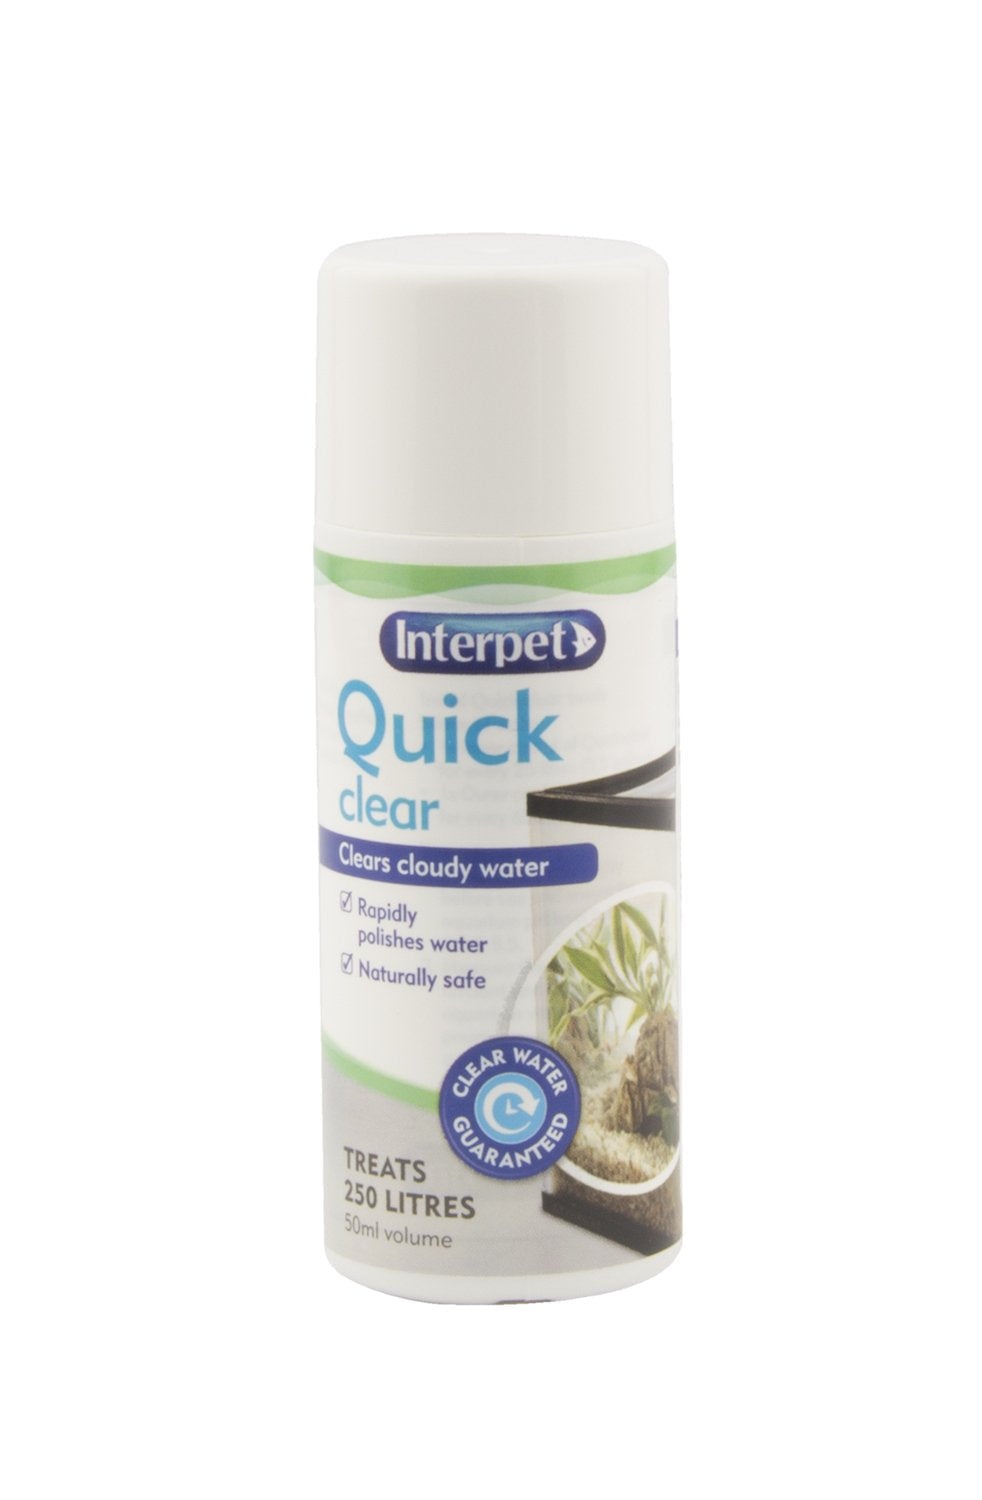
Interpet Quick Clear Aquarium Treatment, 50 ml
Interpet Quick Clear Aquarium Treatment, 50 ml Product Features Clears cloudy water Rapidly polishes water Naturally safe Clear water guaranteed Treats 250 litres
Brand: Interpet
Category: Animals & Pet Supplies > Pet Supplies > Fish & Aquatic Supplies > Aquarium Water Treatments > Water Clarifiers